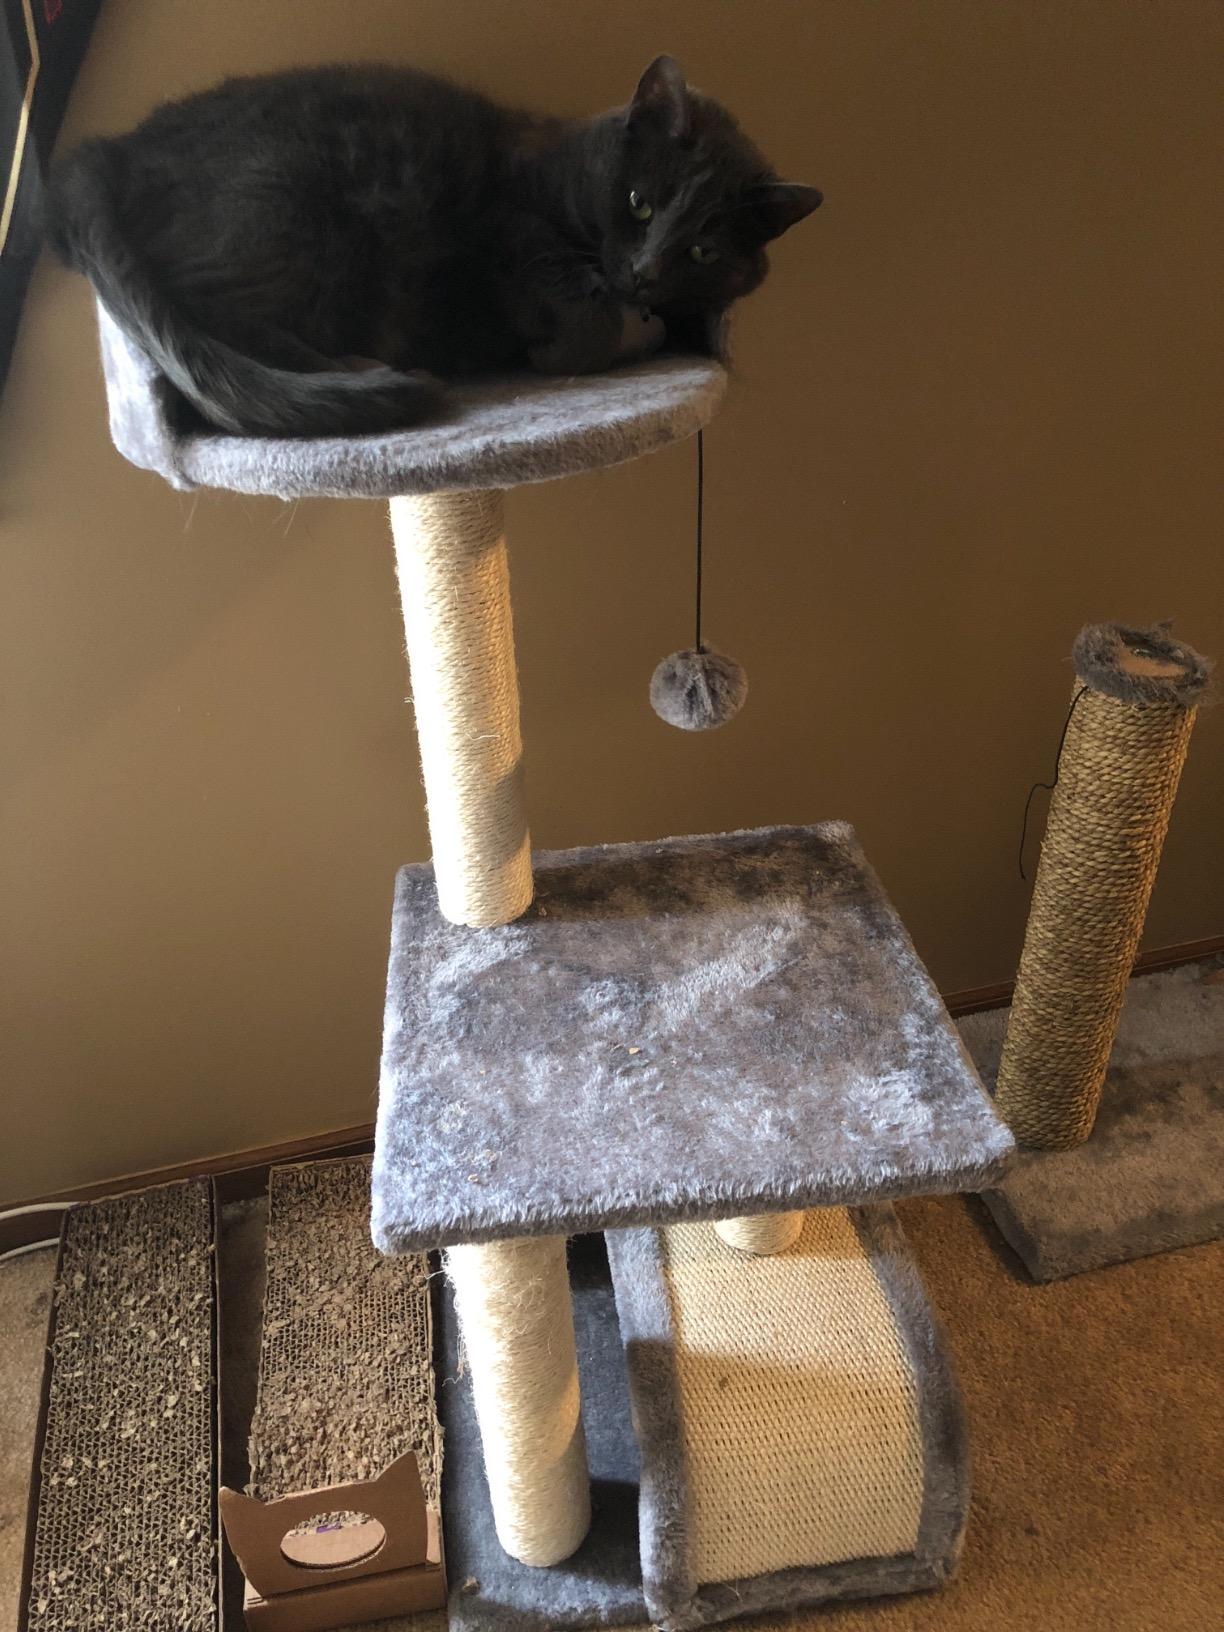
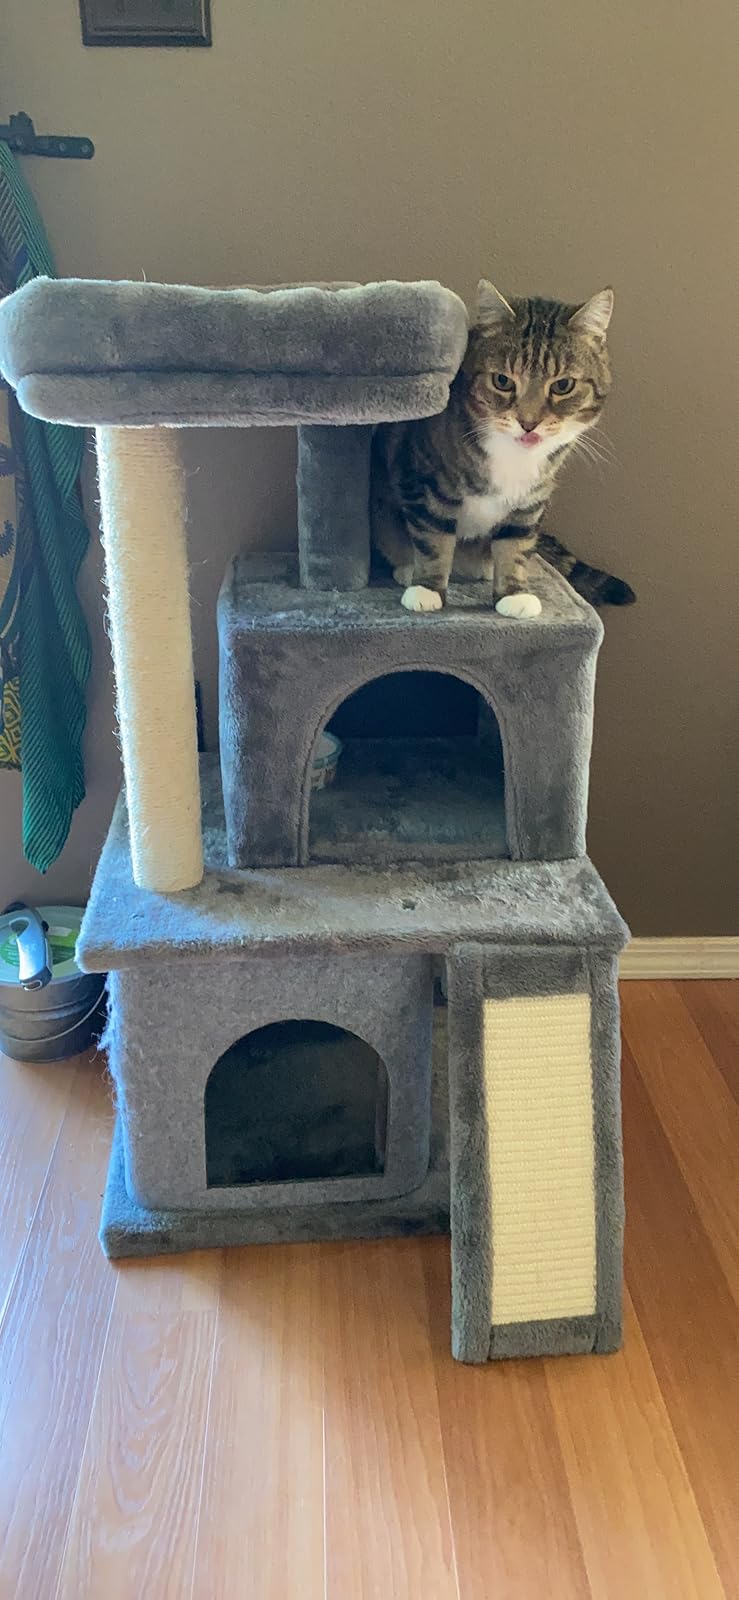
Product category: items_cat tree
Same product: no